EastCare

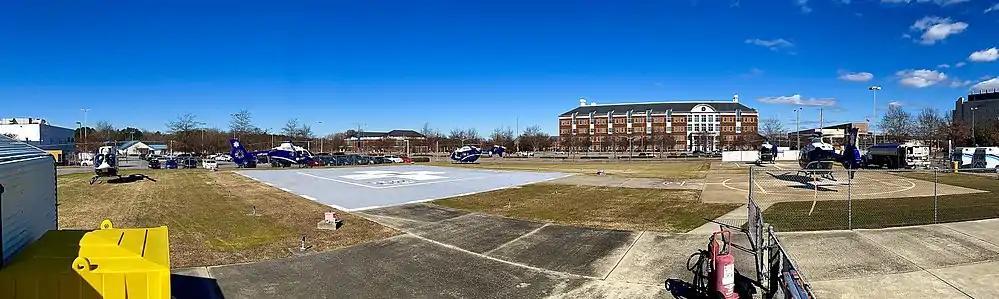
Five EastCare aircraft at ECU Medical Center.

In 1993, EastCare became the first program east of the Mississippi River and the fifth overall to be accredited by the Commission on Accreditation of Medical Transport Systems. By 1996, it was the first program to be re-accredited and the first to be accredited for critical-care ground transport. In 2000, EastCare was selected as the Program of the Year by the Association of Air Medical Services. It also received the Helicopter World/Air Ambulance Search and Rescue 2001 Award for its work during Hurricane Floyd.